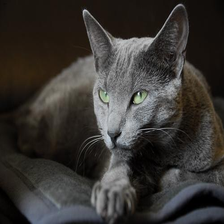
Species: cat
Breed: Russian Blue